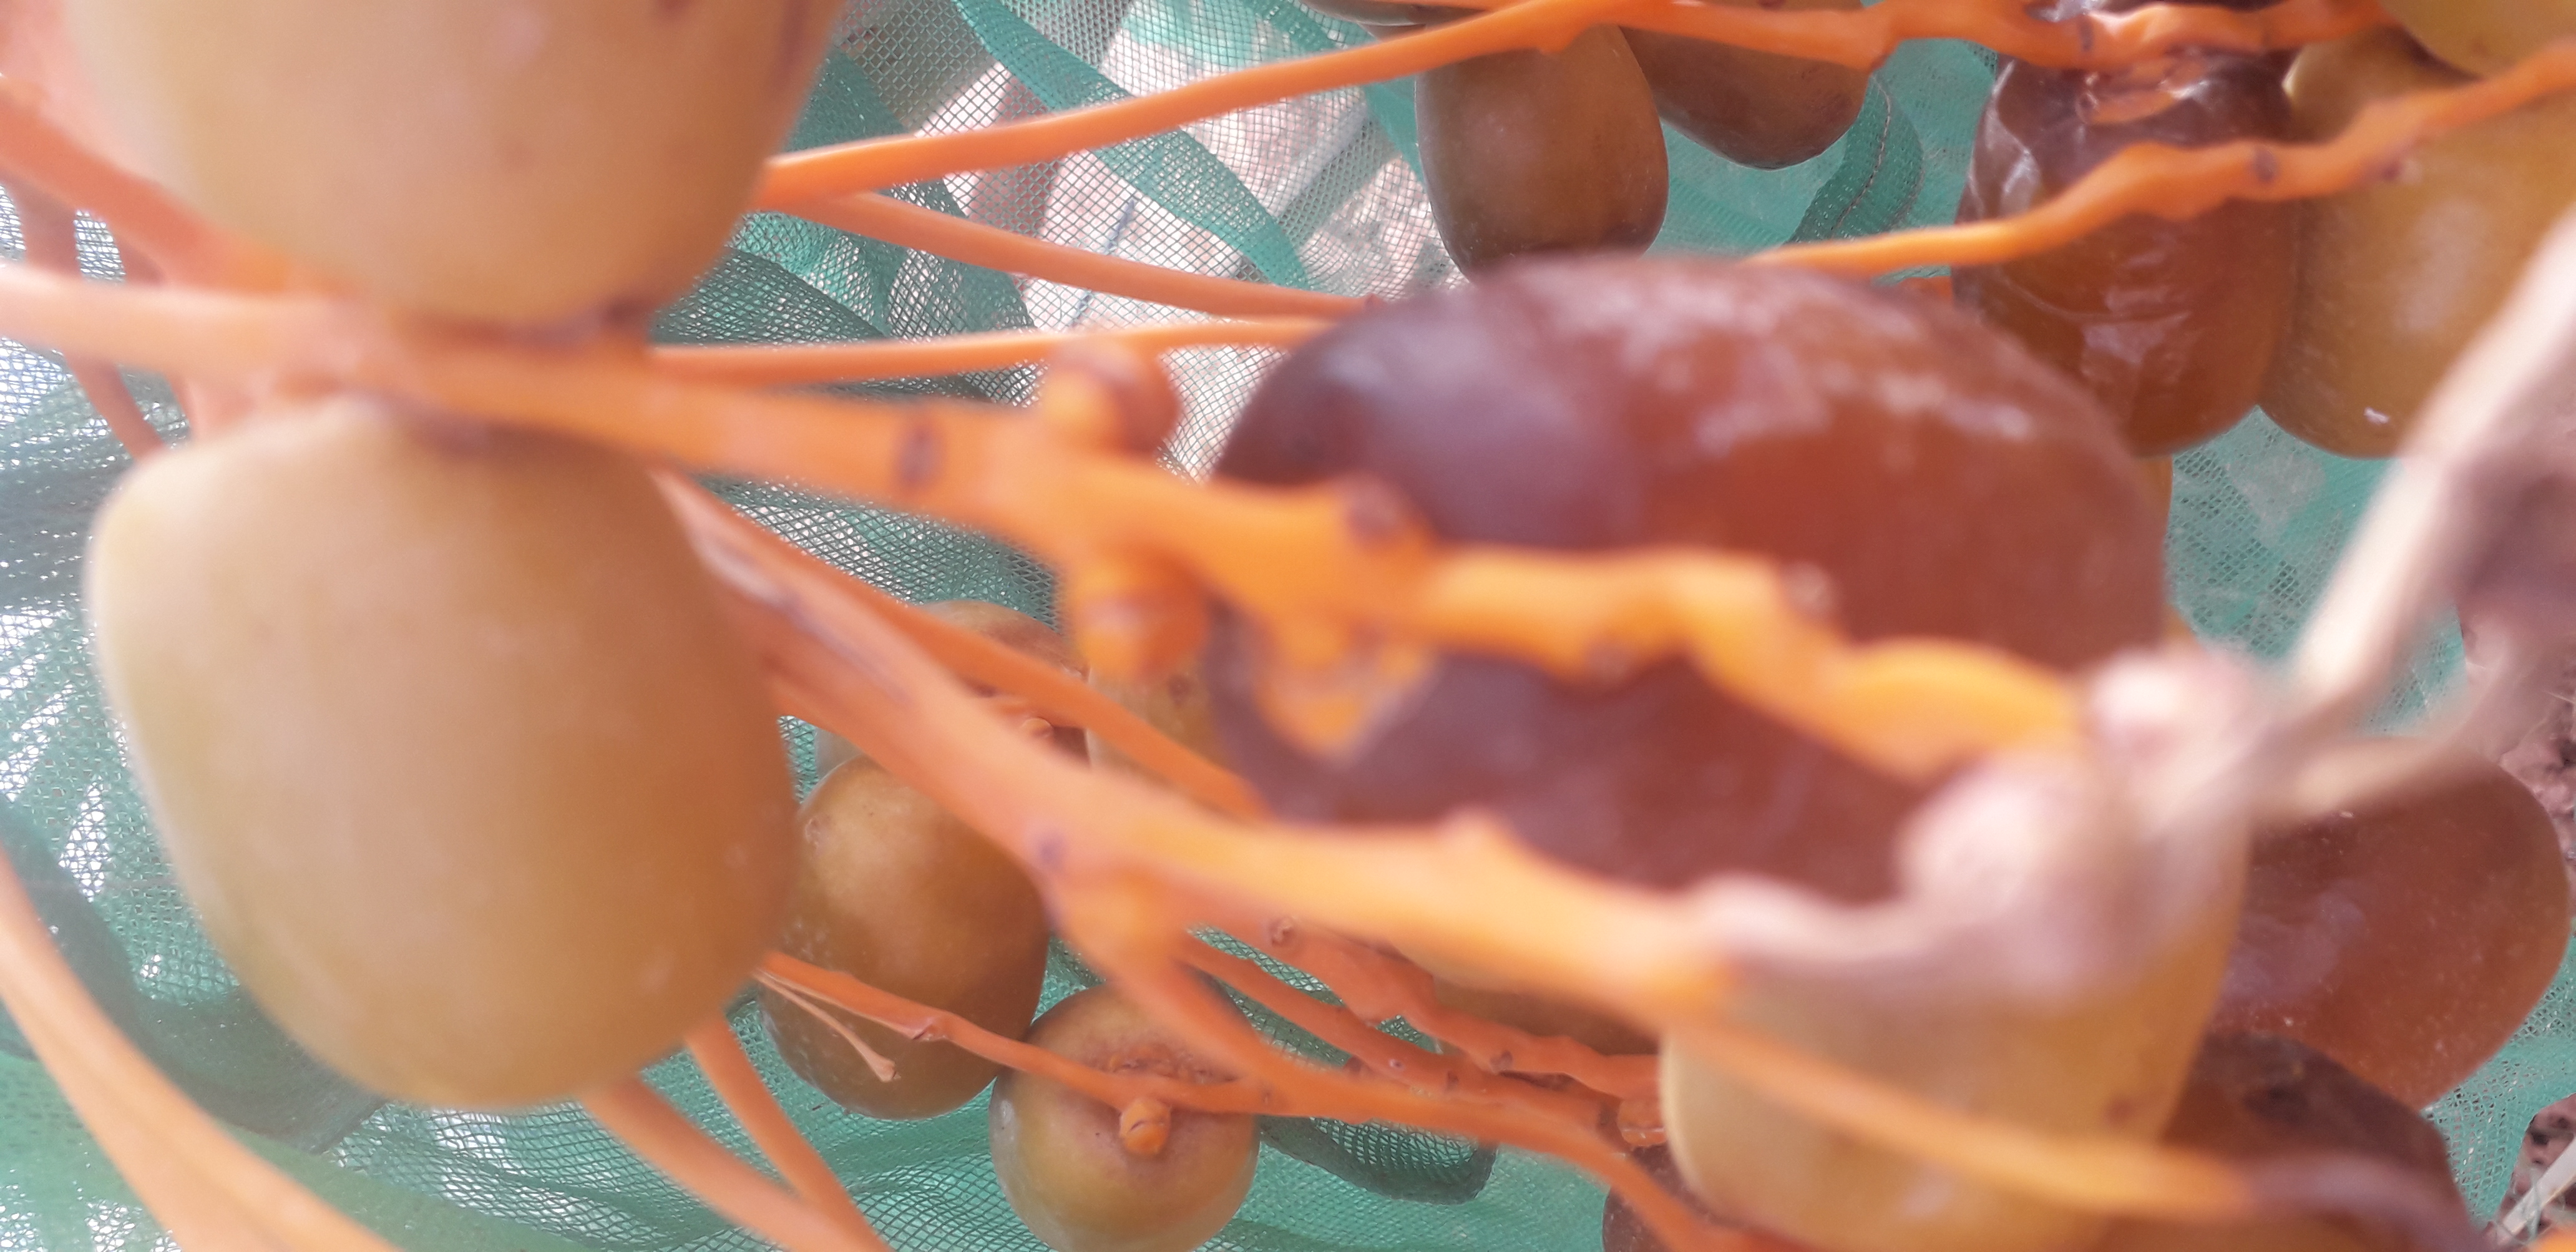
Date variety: Boufagous